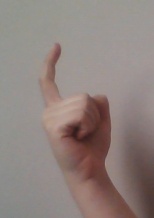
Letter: ra